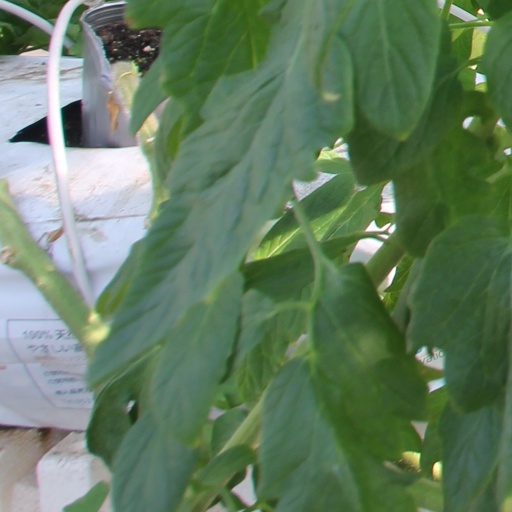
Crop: tomato